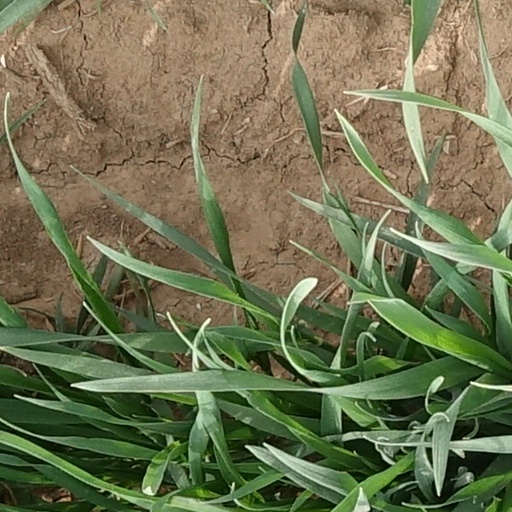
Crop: wheat